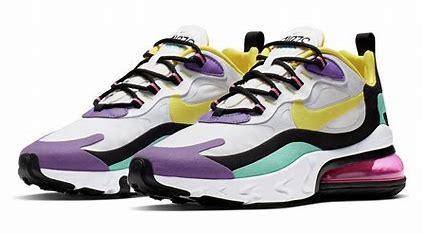
Brand: Nike
Model: Air Max 270 Rt